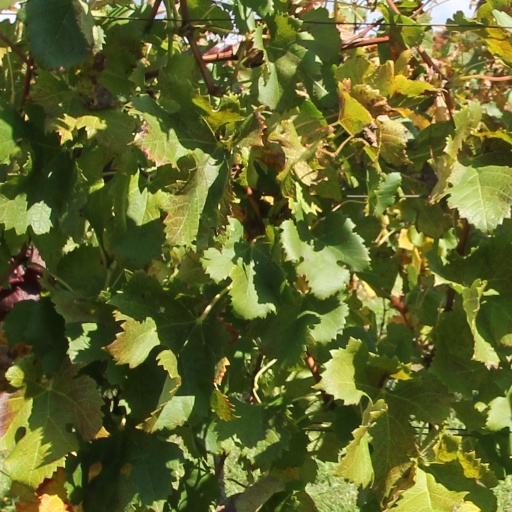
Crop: grape